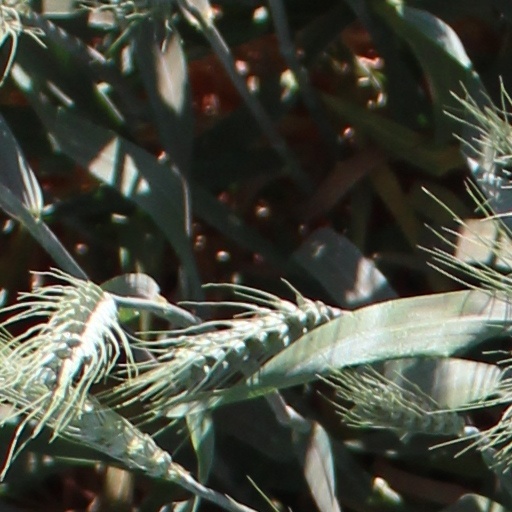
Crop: wheat